Minnesota Population Center

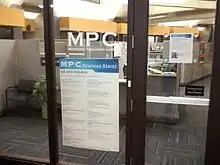
The Minnesota Population Center on the campus of the University of Minnesota

The primary activity of MPC is demographic research; work at the center is divided into eight major themes: